Medical bag

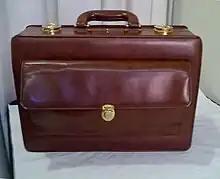
Doctor's bag

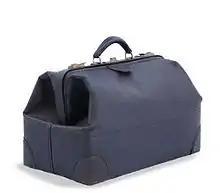
Traditional design

A medical bag (also called a doctor's bag or physician's bag) is a portable bag used by a physician or other medical professional to transport medical supplies and medicine.